Felinology

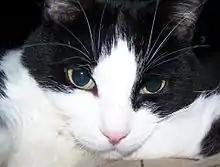
A bicolor cat

Felinology is the study of cats. The term is of Latin-Greek origin and comes from the Latin word ' (of cats, feline) and the Greek ' (science). Felinology is concerned with studying the anatomy, genetics, physiology, and breeding of domestic and wild cats.